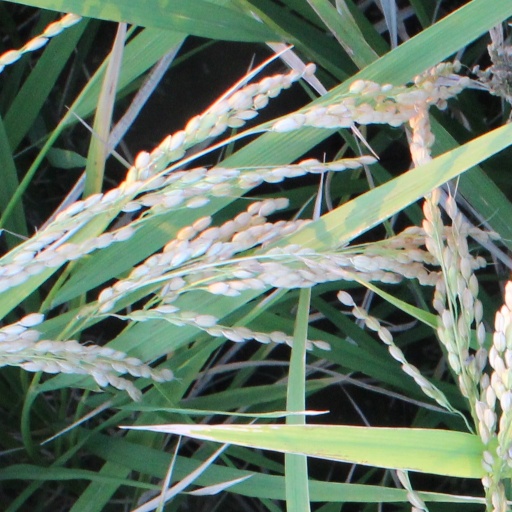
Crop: rice